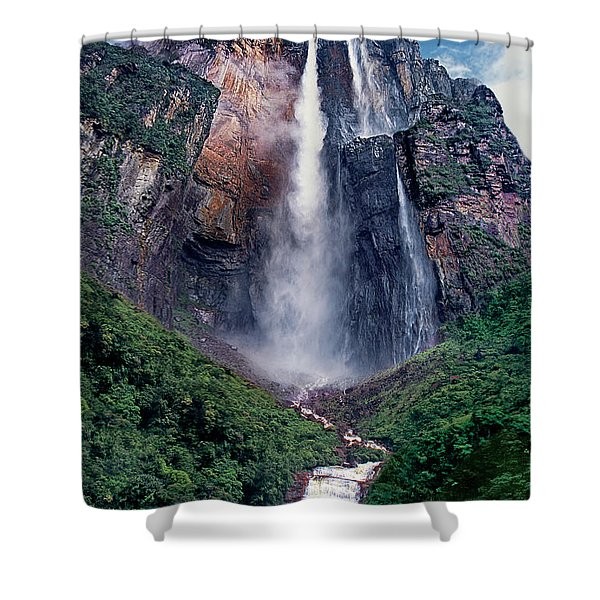
Landmark: Angel Falls